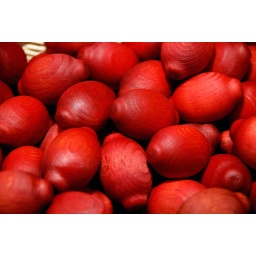
Perfumed wooden replicas of fruit at a Christmas market in Vienna, Austria